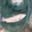
Label: trout